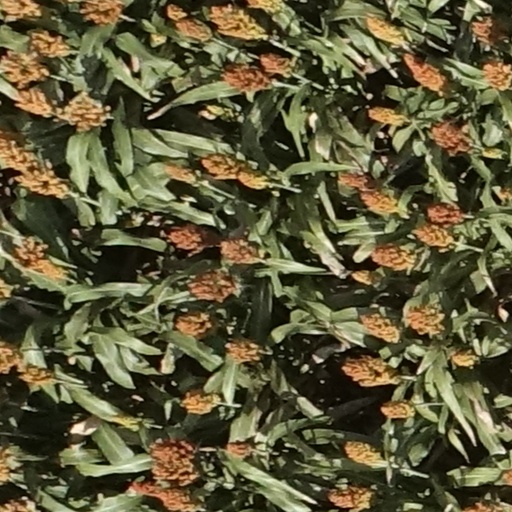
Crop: sorghum